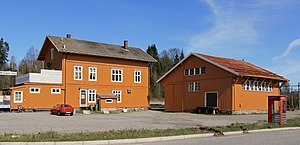
Dal Station
Dal Station er en jernbanestation på Hovedbanen, der ligger i Eidsvoll kommune i Norge. Stationen ligger 152,4 meter over havet, 57,2 km fra Oslo S. Den består af nogle få spor, to perroner og en stationsbygning samt pakhus i træ. Desuden er der en busterminal og parkeringsplads.